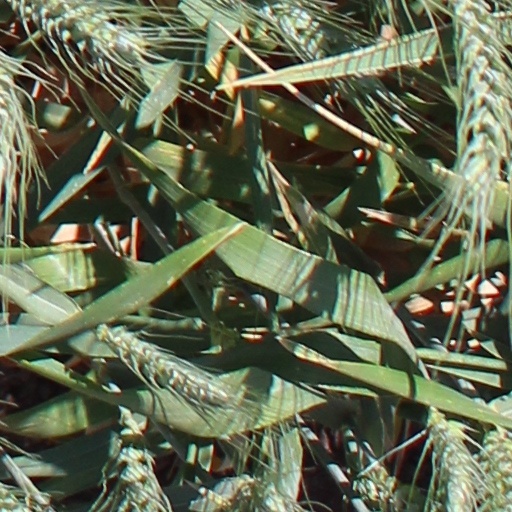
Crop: wheat